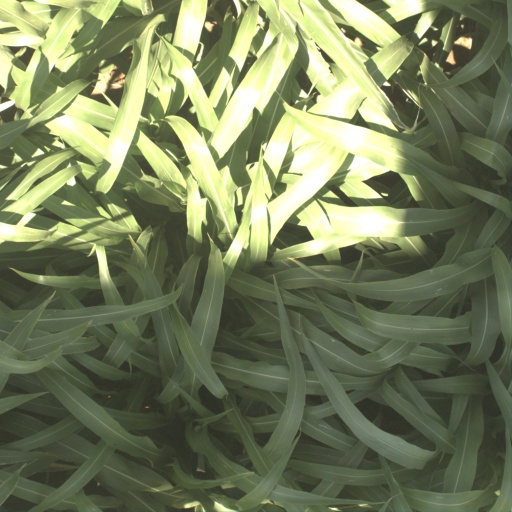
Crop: sorghum